H-drive

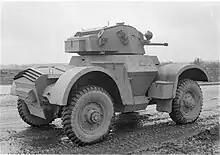
Daimler Armoured Car

DAF also made cars and were particularly known for their Variomatic continuously variable transmission, introduced with the DAF 600 in 1958. Although at a different scale to their military vehicles, these also used the unusual principle (outside DAF) of a side-by-side divided drive.